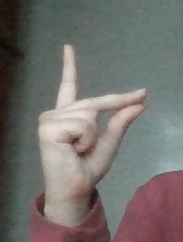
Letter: ta